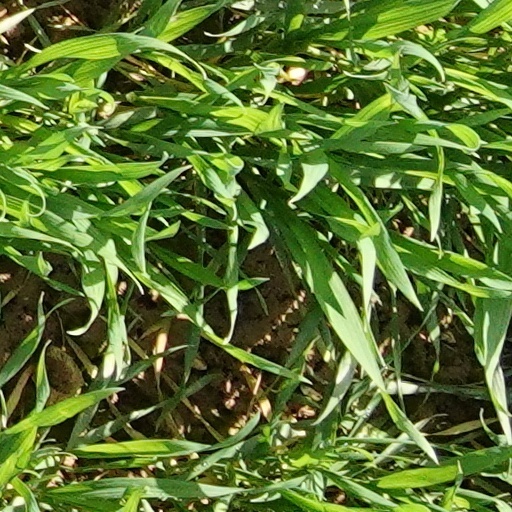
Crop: wheat